Czech Beer Festival

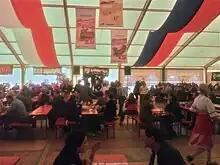
Czech Beer Festival 2010

Czech Beer Festival is the biggest beer festival in the Czech Republic, held for 17 days every year in May in Prague since 2008.